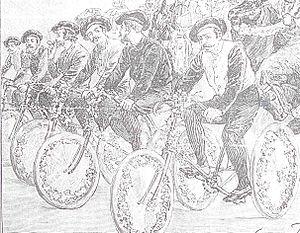
Faluchards montés sur des vélos fleuris participant à la cavalcade de la Mi-Carême 1893 à Paris.
La Mi-Carême à Paris, longtemps appelée également Fête des Blanchisseuses, est de facto au moins depuis le XVIIIᵉ siècle la fête des femmes de Paris dans le cadre du très féminin Carnaval de Paris.
On conserve la description de nombreux cortèges du Carnaval de Paris. Dans cet article ils figurent chronologiquement, avec à la fin une liste alphabétique des chars qui ont défilé à Paris.
La faluche est la coiffe traditionnelle des étudiants de France. Introduite en France en 1888, elle remplace la toque doctorale datant du Moyen Âge. C'est un béret de velours noir orné de rubans de couleurs et d'insignes.